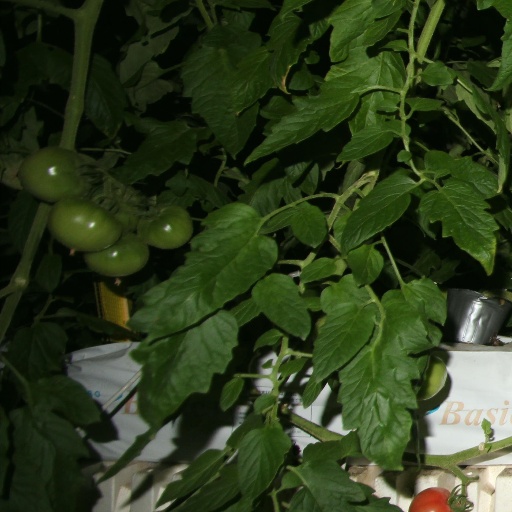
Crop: tomato